Singapore

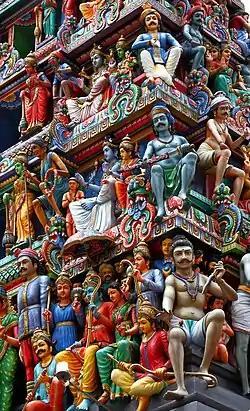
Ornate details on top of Sri Mariamman Temple in Chinatown district, Singapore's oldest Hindu temple since 1827.

The Singaporean military, arguably the most technologically advanced in Southeast Asia, consists of the Army, the Navy, the Air Force and the Digital and Intelligence Service. It is seen as the guarantor of the country's independence, translating into Singapore culture, involving all citizens in the country's defence. The government spent 2.7% of the country's GDP on the military in 2024, the highest in the region.